Sky position (RA, Dec in degrees): 197.793, 0.4394
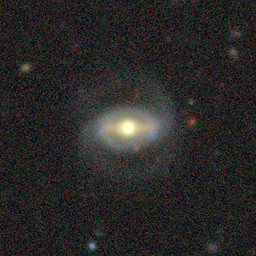
Galaxy morphology: Barred Spiral Galaxies